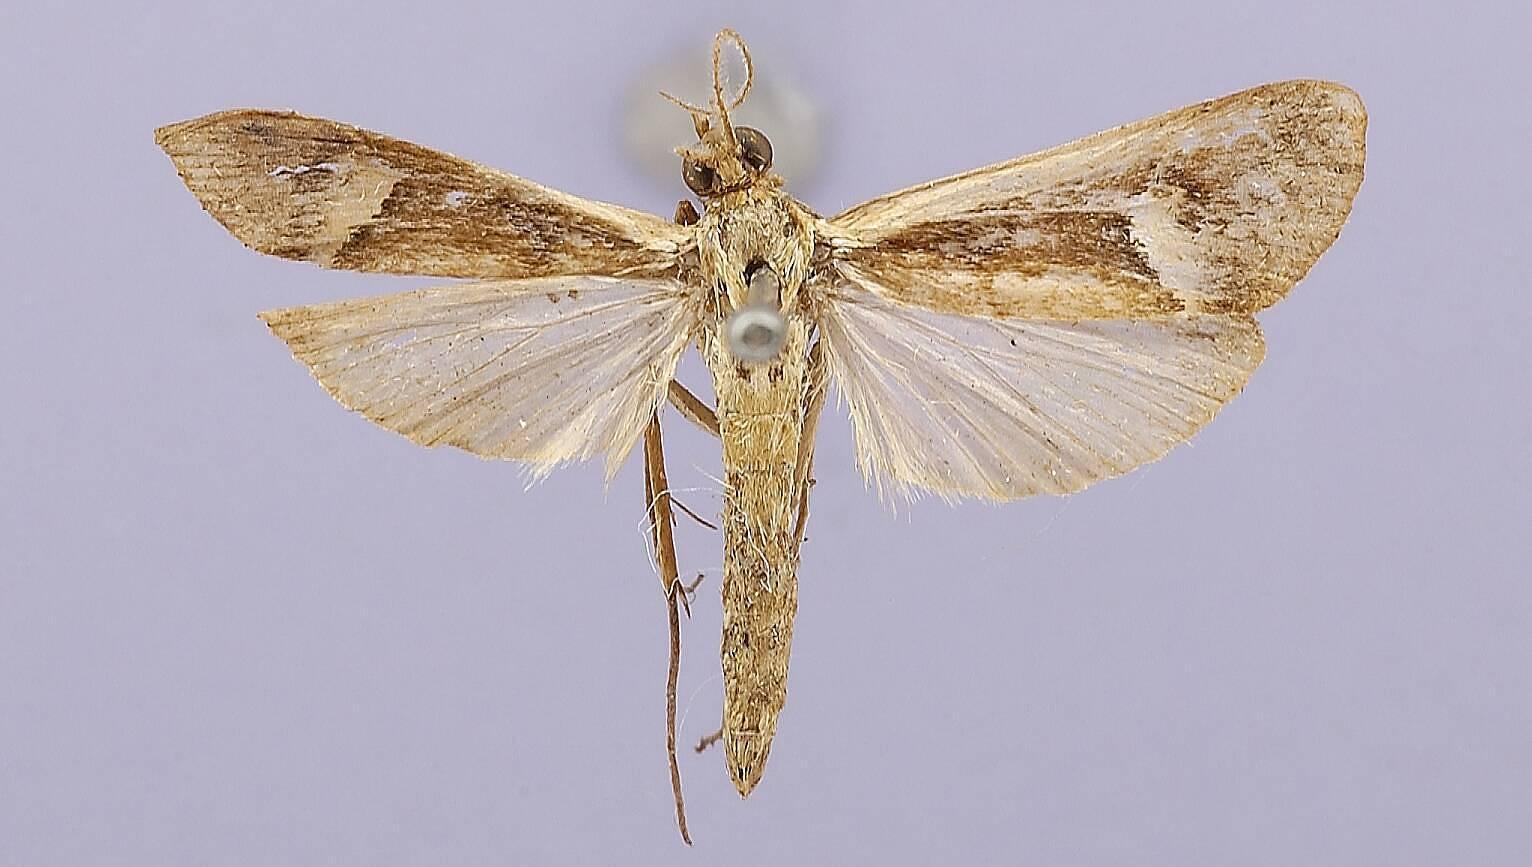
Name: Platytes arimatheella
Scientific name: Platytes arimatheella Schaus, 1922
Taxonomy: Animalia, Arthropoda, Insecta, Lepidoptera, Pyralidae
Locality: Nicaragua, Unknown